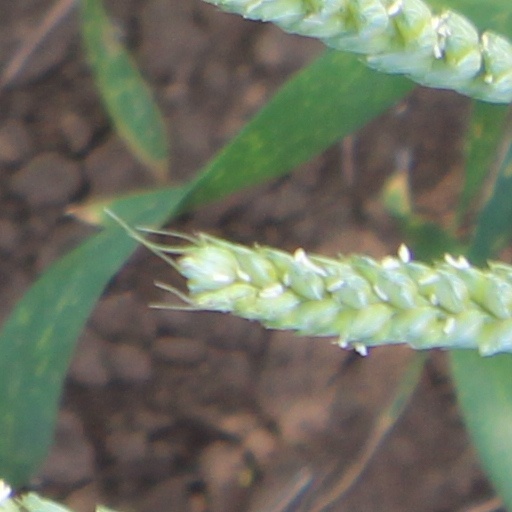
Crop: wheat